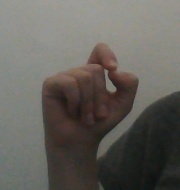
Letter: fa